10cc

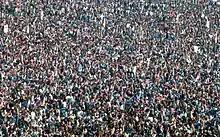
10cc crowd at a concert in Knebworth, England, southwest of Cambridge with an attendance of 120,000, 1976

Although it bore an unlikely title (picked up from a radio talk show), "Life Is a Minestrone" (1975) was another UK Top 10 placing, peaking at No. 7. Their biggest success came with the dreamy "I'm Not in Love", which gave the band their second UK No. 1 in June 1975. The song provided them with their first US chart success when the song reached No. 2. A collaborative effort built around a title by Stewart, "I'm Not in Love" is notable for its innovative production, especially its richly overdubbed choral backing. Godley said:If I was to pick one track from everything we've done, "I'm Not in Love" would be my favourite. It's got something that none of our other tracks have at all. It's not clever in a conscious way but it says it all so simply in, what, six minutes. – "NME", February 1976